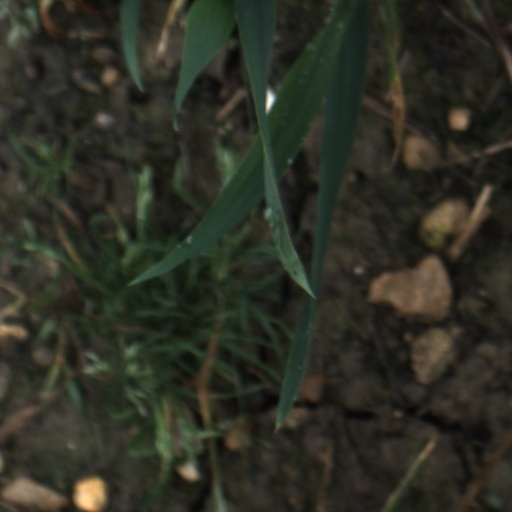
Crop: wheat